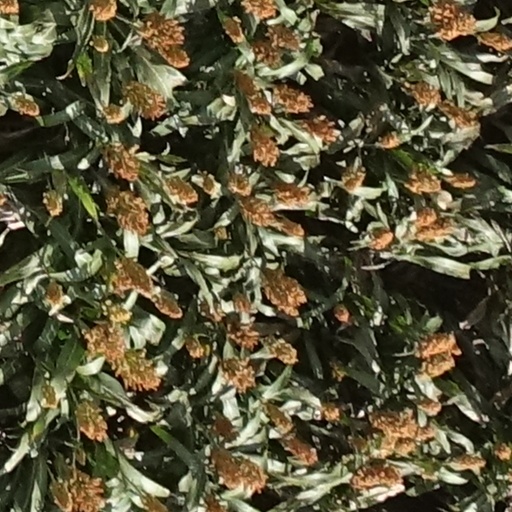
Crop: sorghum